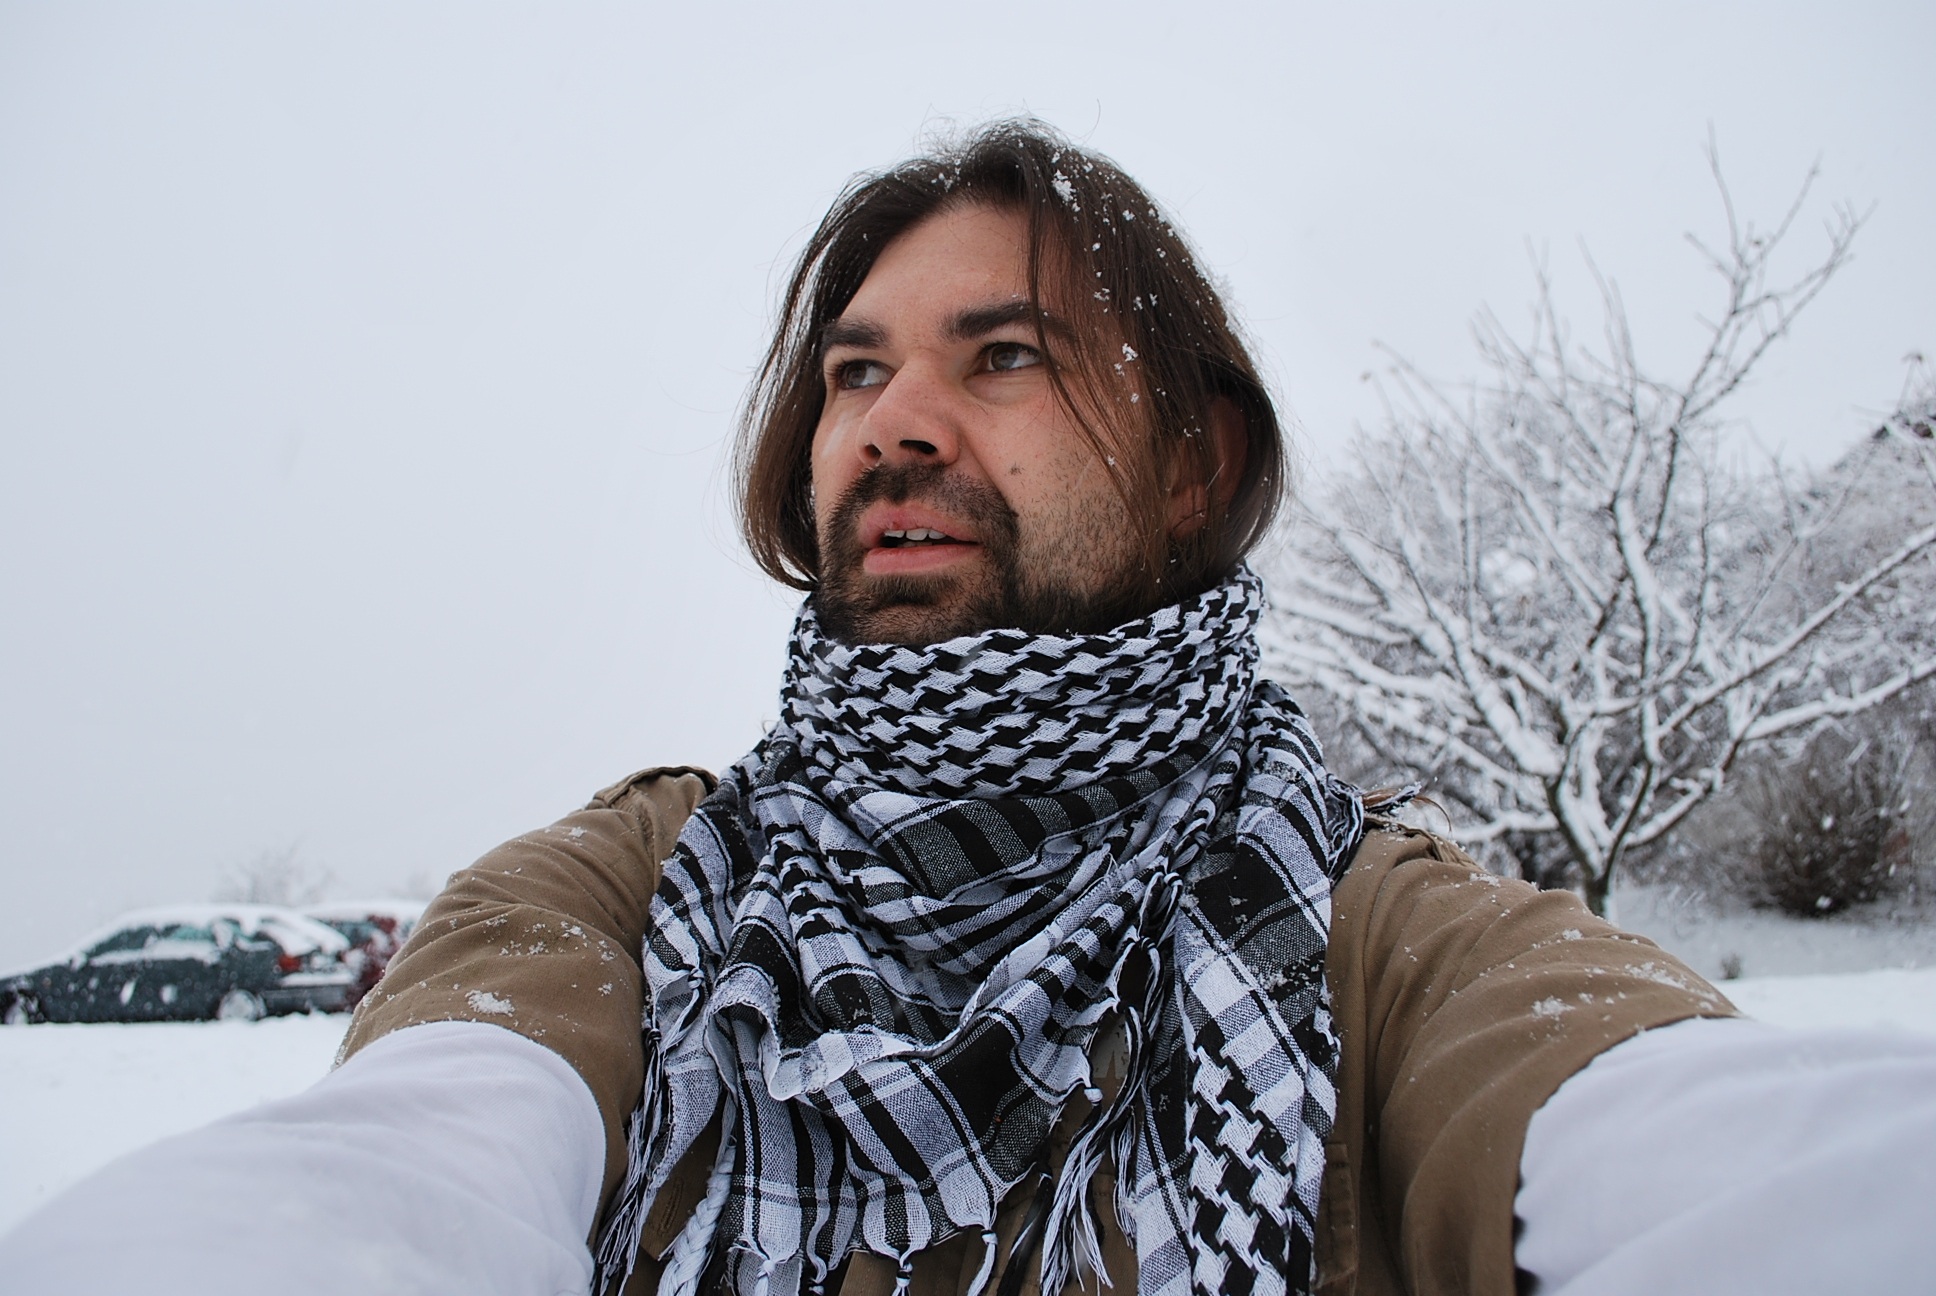
man, person, snow, cold, winter, people, white, male, portrait, young, spring, weather, fashion, season, beard, snowing, outdoors, facial hair